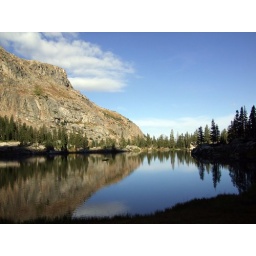
bright blue sky greeted us when we awoke in the morning. the calm belies how freezing cold it was!